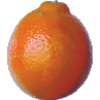
Label: Tangelo 1